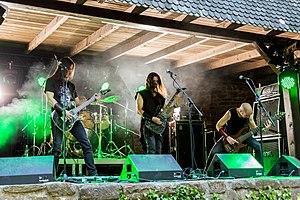
Belenos est un groupe de celtic black metal français, originaire de Tréguier, en Bretagne, dont l'unique membre est Loïc Cellier.